Mythological anecdotes of Ganesha

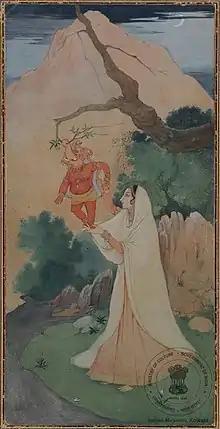
Parvati playing with baby Ganesha

While Ganesha is popularly considered to be the son of Shiva and Parvati, the Puranas relate several different versions of his birth. These include versions in which he is created by Shiva, by Parvati, by Shiva and Parvati, or in a mysterious manner that is later discovered by Shiva and Parvati.